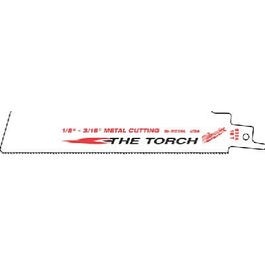
5-Pack 6-In. 14-TPI The Torch&#153; Reciprocating Saw Blades
The Torch delivers exceptional durability and straighter cuts in pipe, conduit, strut and other metal materials. Includes: (5) 6" 14 TPI The Torch Sawzall(TM) Blades
Brand: Milwaukee
Category: Hardware > Tool Accessories > Tool Blades > Saw Blades